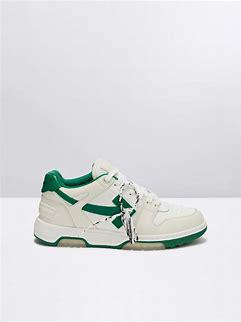
Brand: Off-White
Model: Off Out Of Office